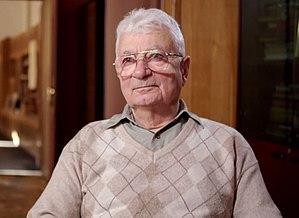
Iouri Tsolakovitch Oganessian, né le 14 avril 1933 à Rostov-sur-le-Don, est un physicien nucléaire russe ayant effectué des recherches sur des éléments lourds.